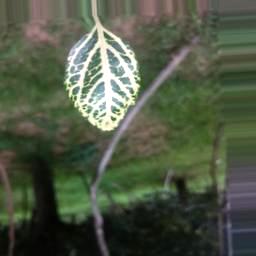
Label: Apple_Mosaic